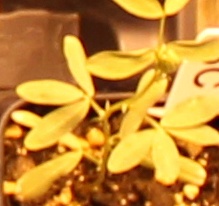
Label: Lentil